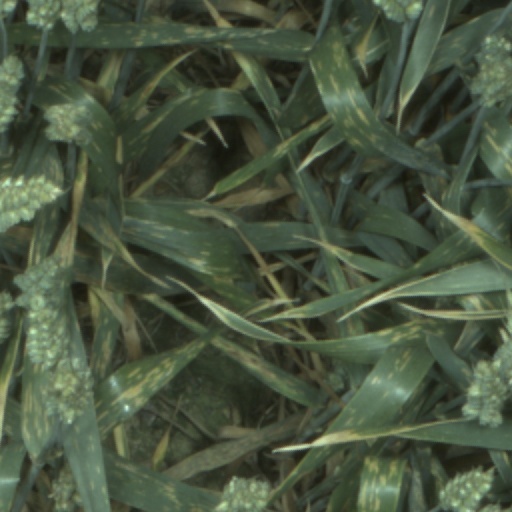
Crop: wheat